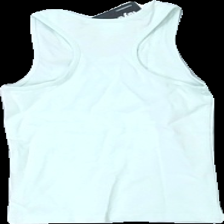
View: back
Type: Tank top
Category: Ladies
Brand: Not in the list
Brand text on label: Gugguu
Colors: Turquoise
Material: 100% polyester
Cut: Regular, C-collar
Size: 98
Season: All
Price range: <50
Recommended usage: Reuse
Description: Turquoise top from Gugguu